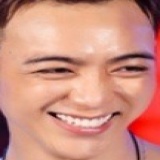
ca sĩ Soobin